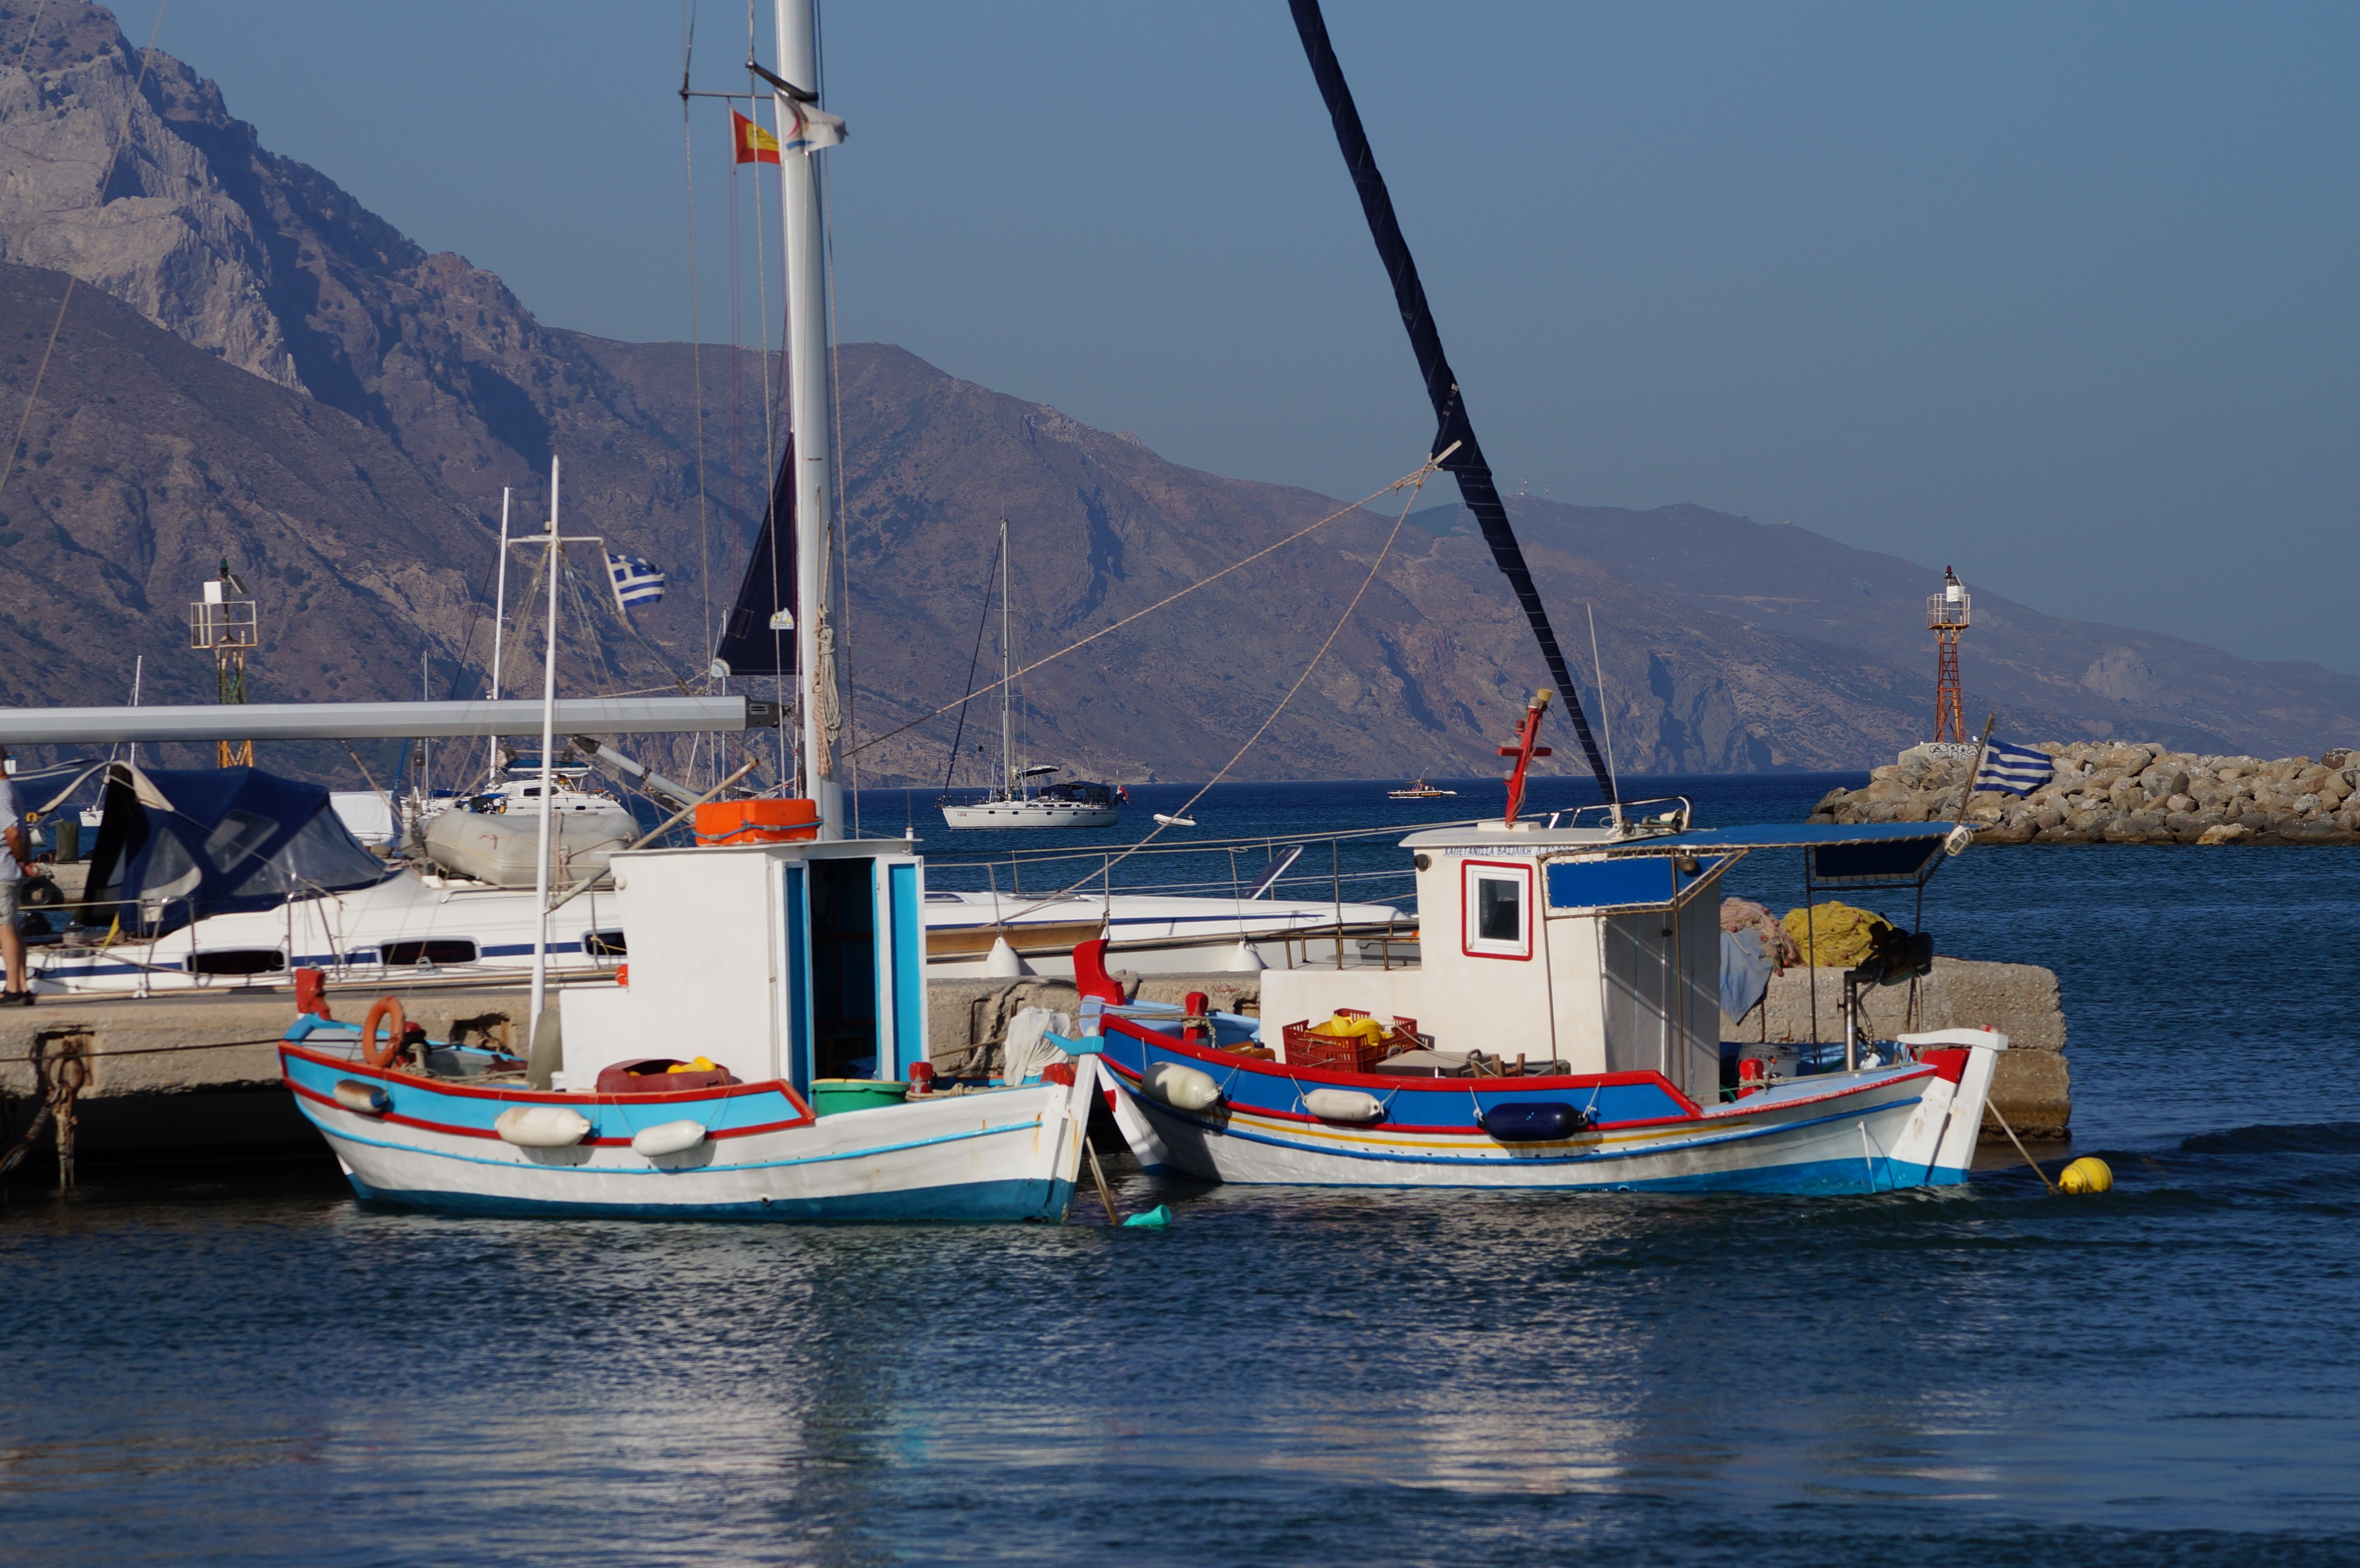
sea, coast, water, ocean, sky, boat, ship, island, harbor, port, boating, boats, marine, greece, watercraft, loch, fishing vessel, kos, fishing trawler, coastal and oceanic landforms, water transportation